Martha Peake: a Novel of the Revolution

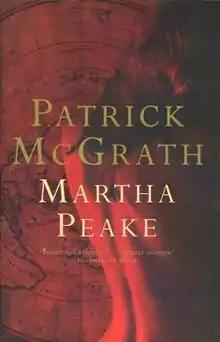
First edition

Martha Peake: a Novel of the Revolution is a 2000 novel by the British author Patrick McGrath. It tells the story of the grotesquely crippled Harry Peake and his daughter Martha, their involvement with the mysterious anatomist Lord Drogo, the tragic events that separate them, and the subsequent flight of Martha to America at the dawning of the Revolution.